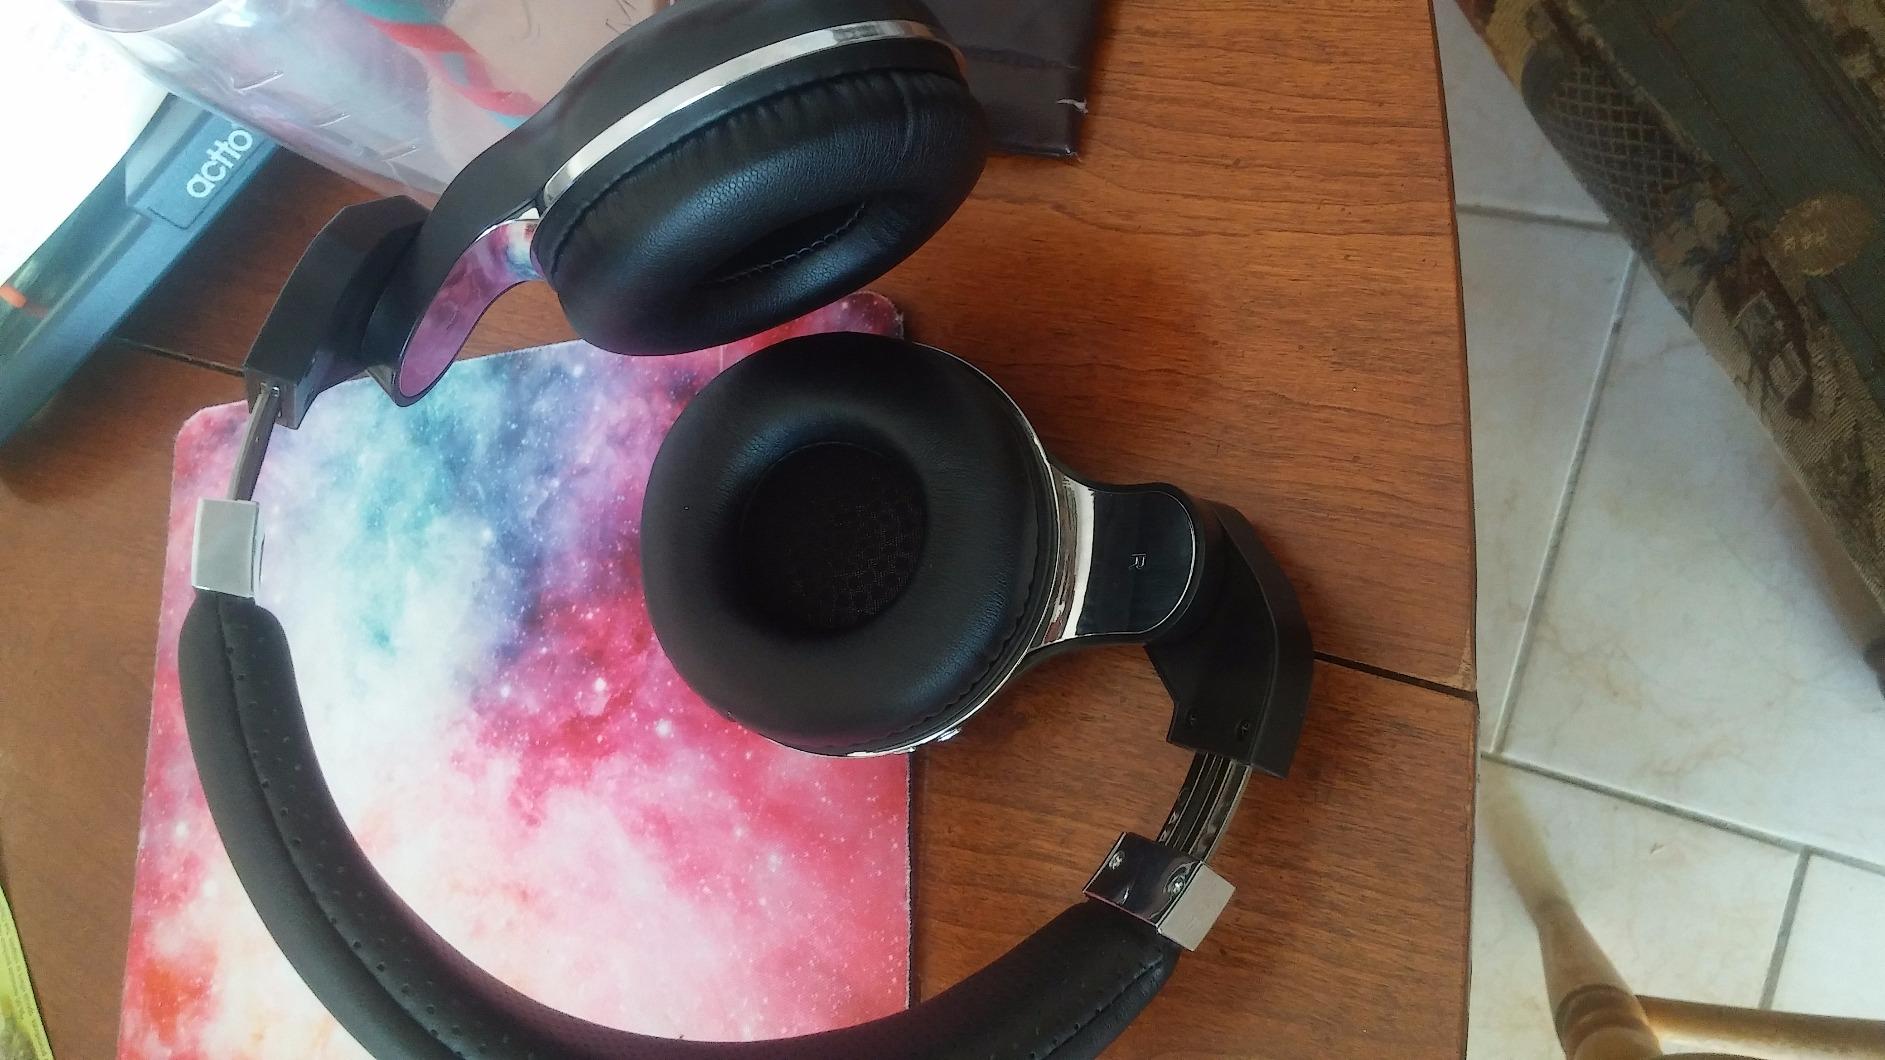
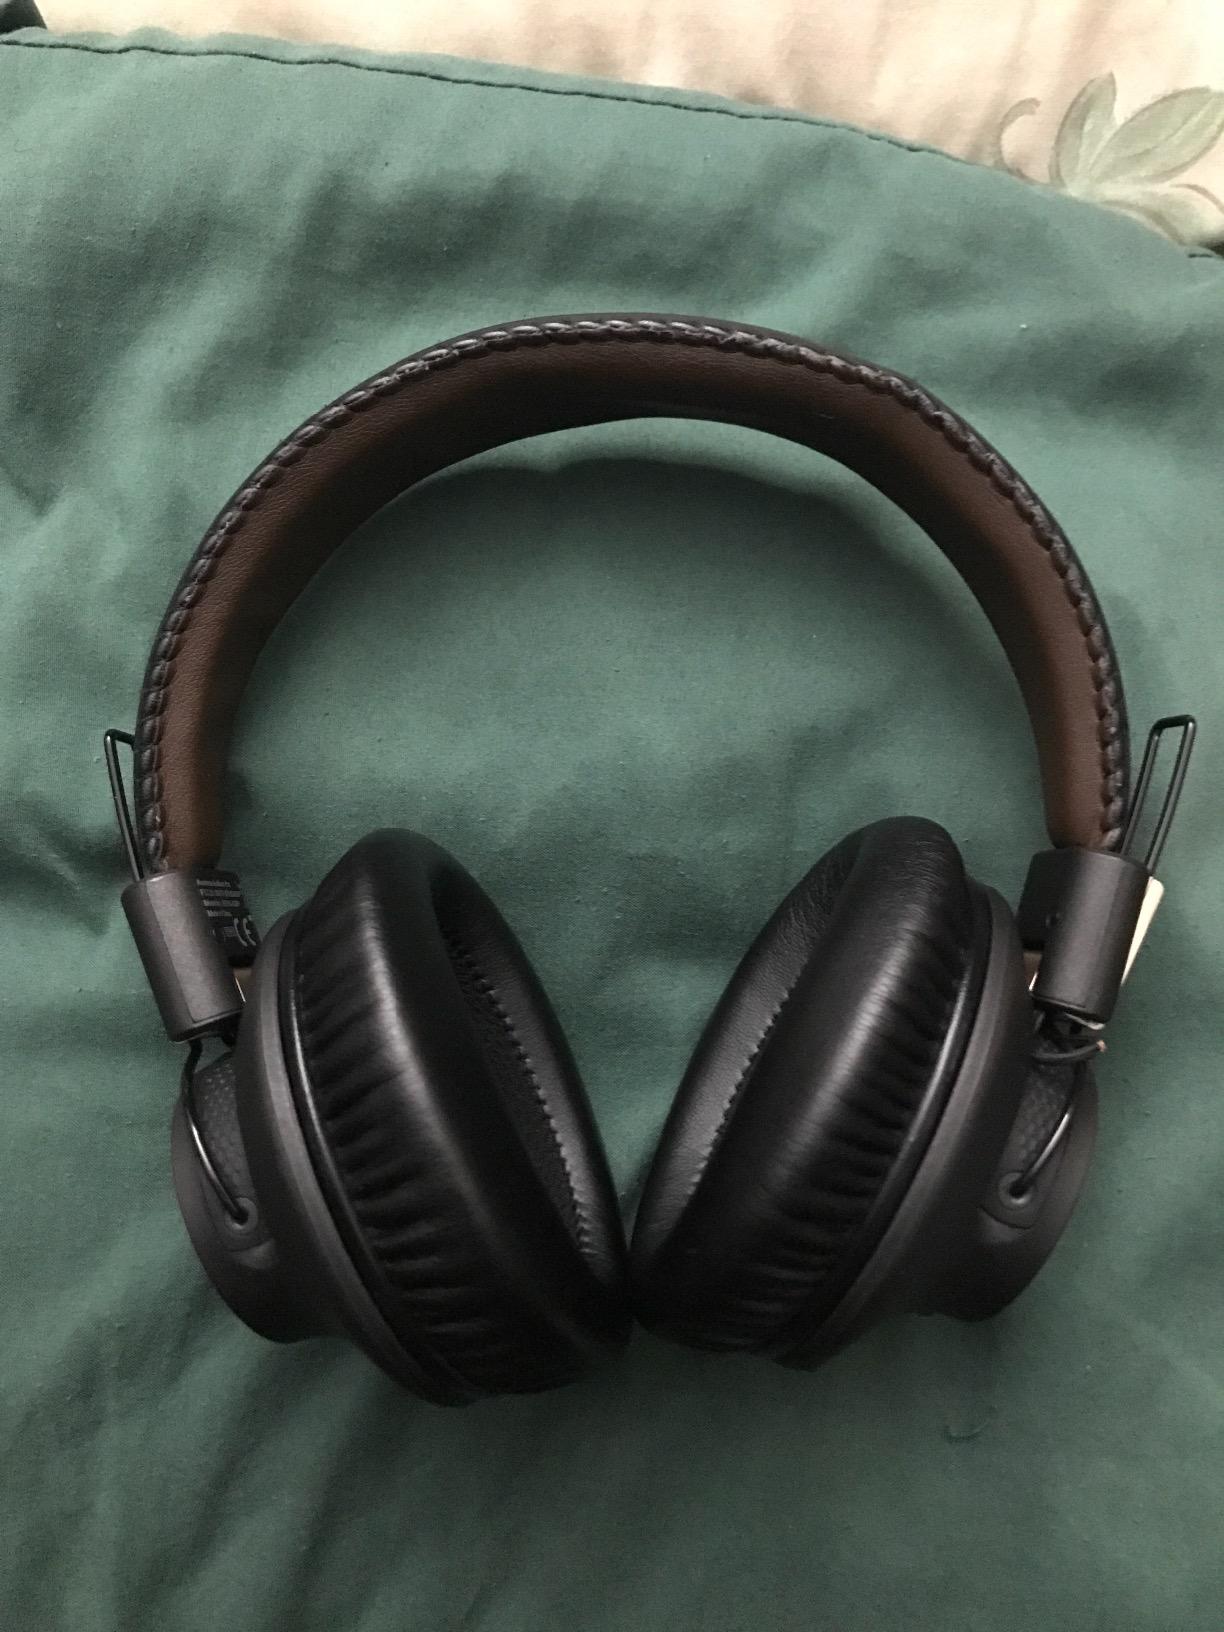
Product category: headphones
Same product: no